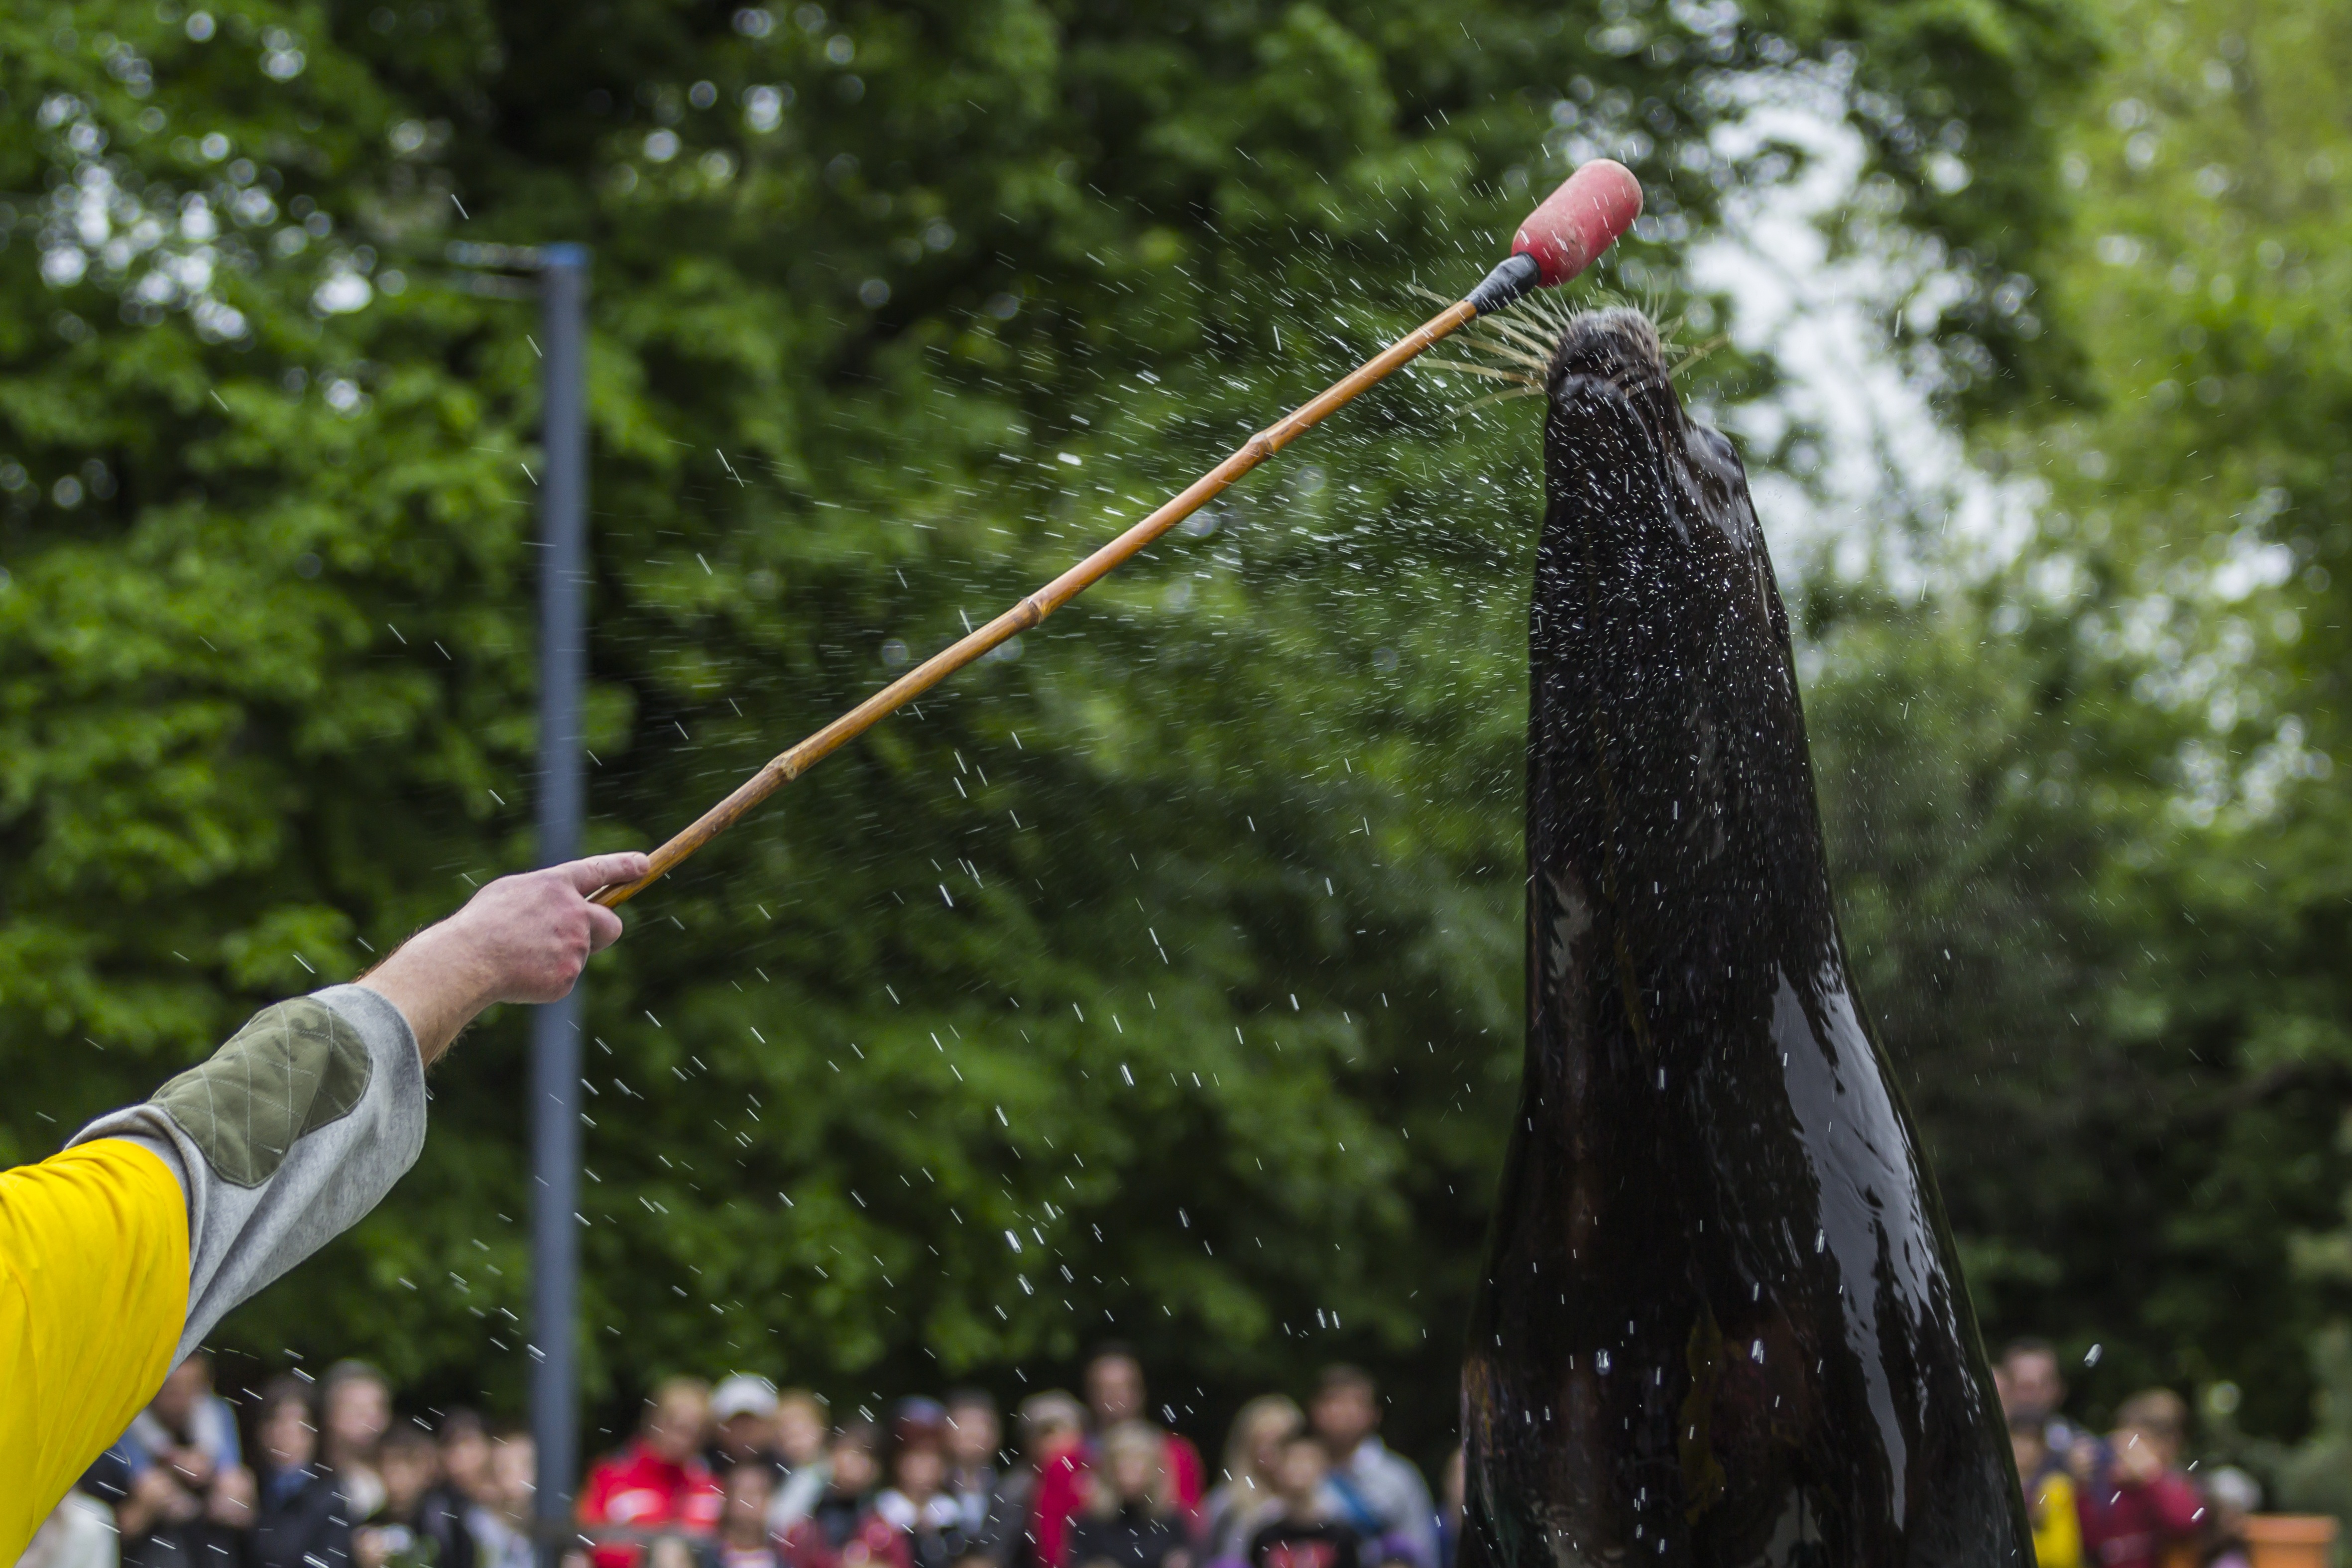
tree, nature, grass, ocean, plant, animal, cute, jump, crowd, recreation, wildlife, pole, zoo, pet, show, natural, mammal, fish, seal, trainer, posing, fun, pose, vertebrate, obey, circus, antarctica, stick